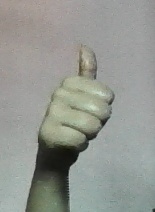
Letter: aleff